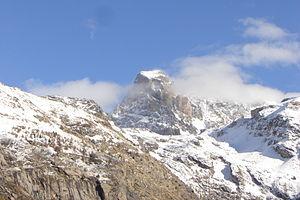
Fouillouse est un hameau des Alpes-de-Haute-Provence sur la commune de Saint-Paul-sur-Ubaye.
Le sentier de grande randonnée 6 est un itinéraire de randonnée français. Il part de Langon en Gironde et se termine à Saint-Paul-sur-Ubaye dans les Alpes-de-Haute-Provence. Il relie l'Aquitaine aux Alpes françaises en passant par le sud du Massif central.
Le Brec de Chambeyron est le second sommet du massif de Chambeyron et des Alpes-de-Haute-Provence en termes de hauteur avec 3 389 mètres d'altitude, juste après l'Aiguille de Chambeyron, à la frontière avec le Piémont.
Le sentier de grande randonnée 56 décrit une boucle autour de la rivière Ubaye dans les Alpes-de-Haute-Provence et les Alpes-Maritimes.